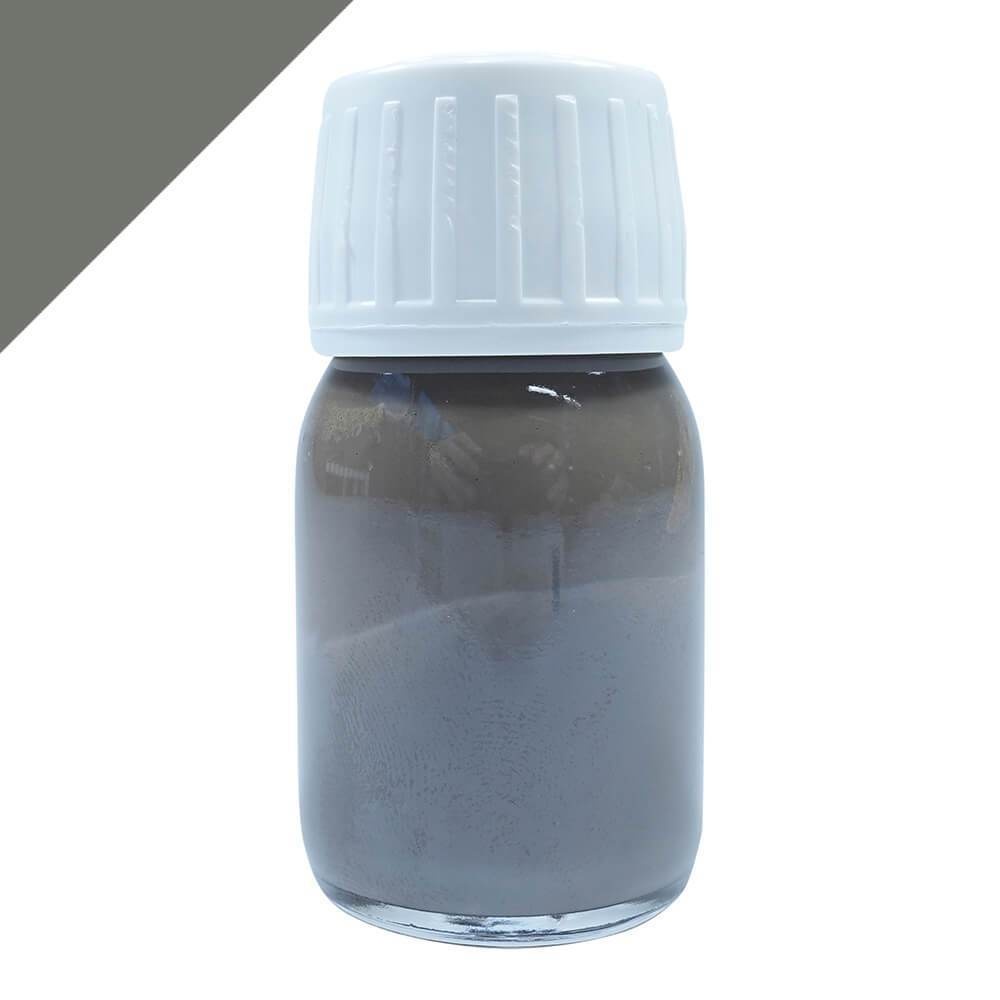
Grå Sneaker Maling
Super Color Sneaker Maling - 25ml - Grå Maling til at male sko og sneakers i læder og tekstil. Du kan reparere ridser og småskader, ved at male ned i skaderne med Super Color maling. Ved brug af denne maling, er der ikke behov for nogen produkter til at lave et finish, da den naturligt laver et blankt finish. Fås i 36 farver på lion-feet.dk Ved brug af Super Color Sneaker Maling, anbefaler vi at du først fjerner gammel og cracket maling med Preparer & Deglazer eller almindelig Acetone og ved brug af vat rondeller. Skoen bør som minimum blive renset for snavs og imprægnering inden du maler den. Du bør undgå at male indersiden af da malingen ikke holder så godt her og kan smitte af. Malingen har en stærkt holdbarhed og du bør give skoen 2 tynde lag maling og lade den tørre imellem. Flasken indeholder 25ml maling - Der kommer pensel, svamp og instruktioner med i pakken. Fås også i en pakke med Preparer bestående af: 1 x Sneaker maling 25ml 1 x Preparer 25ml 1 x Pensel 1 x Malersvamp
Brand: Kaps
Category: Home & Garden > Household Supplies > Shoe Care & Tools > Shoe Treatments & Dyes > Shoe Dyes